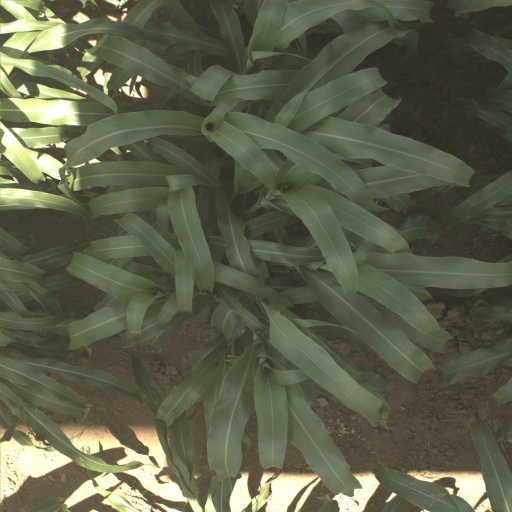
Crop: sorghum